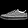
Label: Sneaker